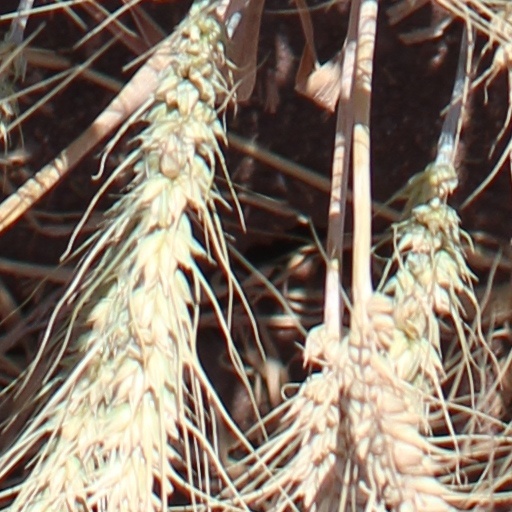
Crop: wheat